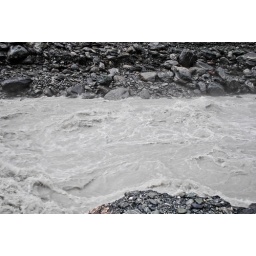
This water was roaring with shear force from underneath the glacier. It was gray! I've never seen a gray river.